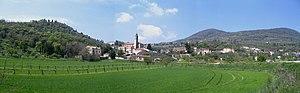
Arquà Petrarca - Venetie - Italie - Eglise Santa Maria - Monte Ventolone
Arquà Petrarca est une commune de 1 870 habitants de la province de Padoue en Vénétie, située au pied du Monte Piccolo et du Monte Ventolone, dans les Monts Euganéens. Il fait partie des Plus beaux bourgs d'Italie.